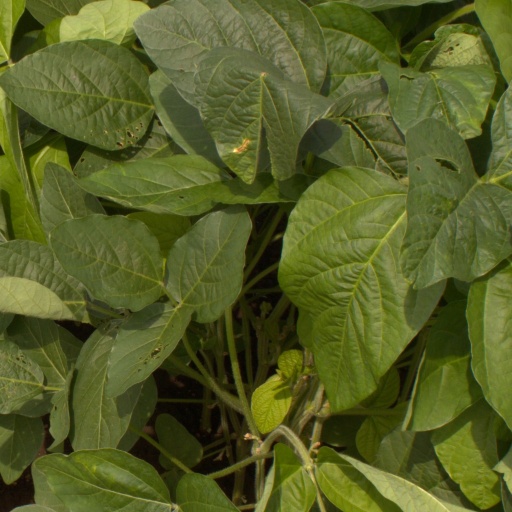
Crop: soybean